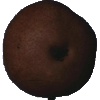
Label: pear_kaiser